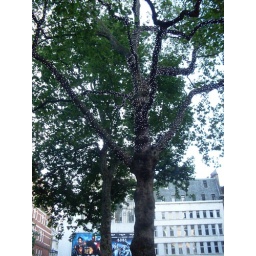
Pretty tree with blue lights in Leicester Square.